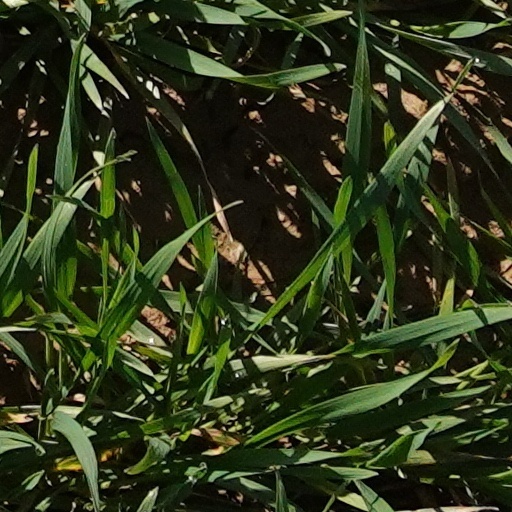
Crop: wheat